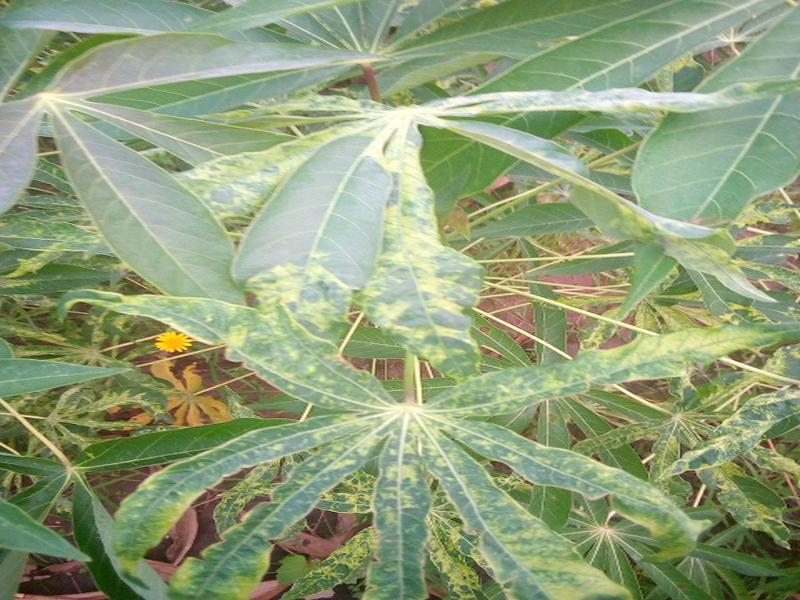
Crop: cassava
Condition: mosaic_disease